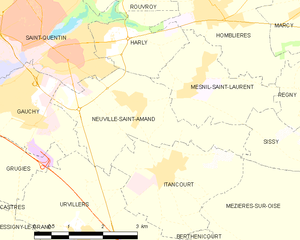
Carte des communes françaises: Neuville-Saint-Amand